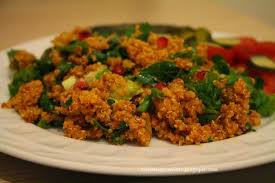
Yemek: kisir